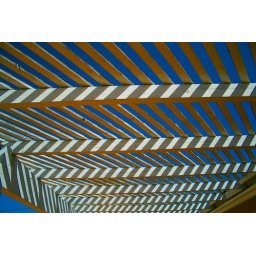
roof on deck of house in port aransas, tx. 2007